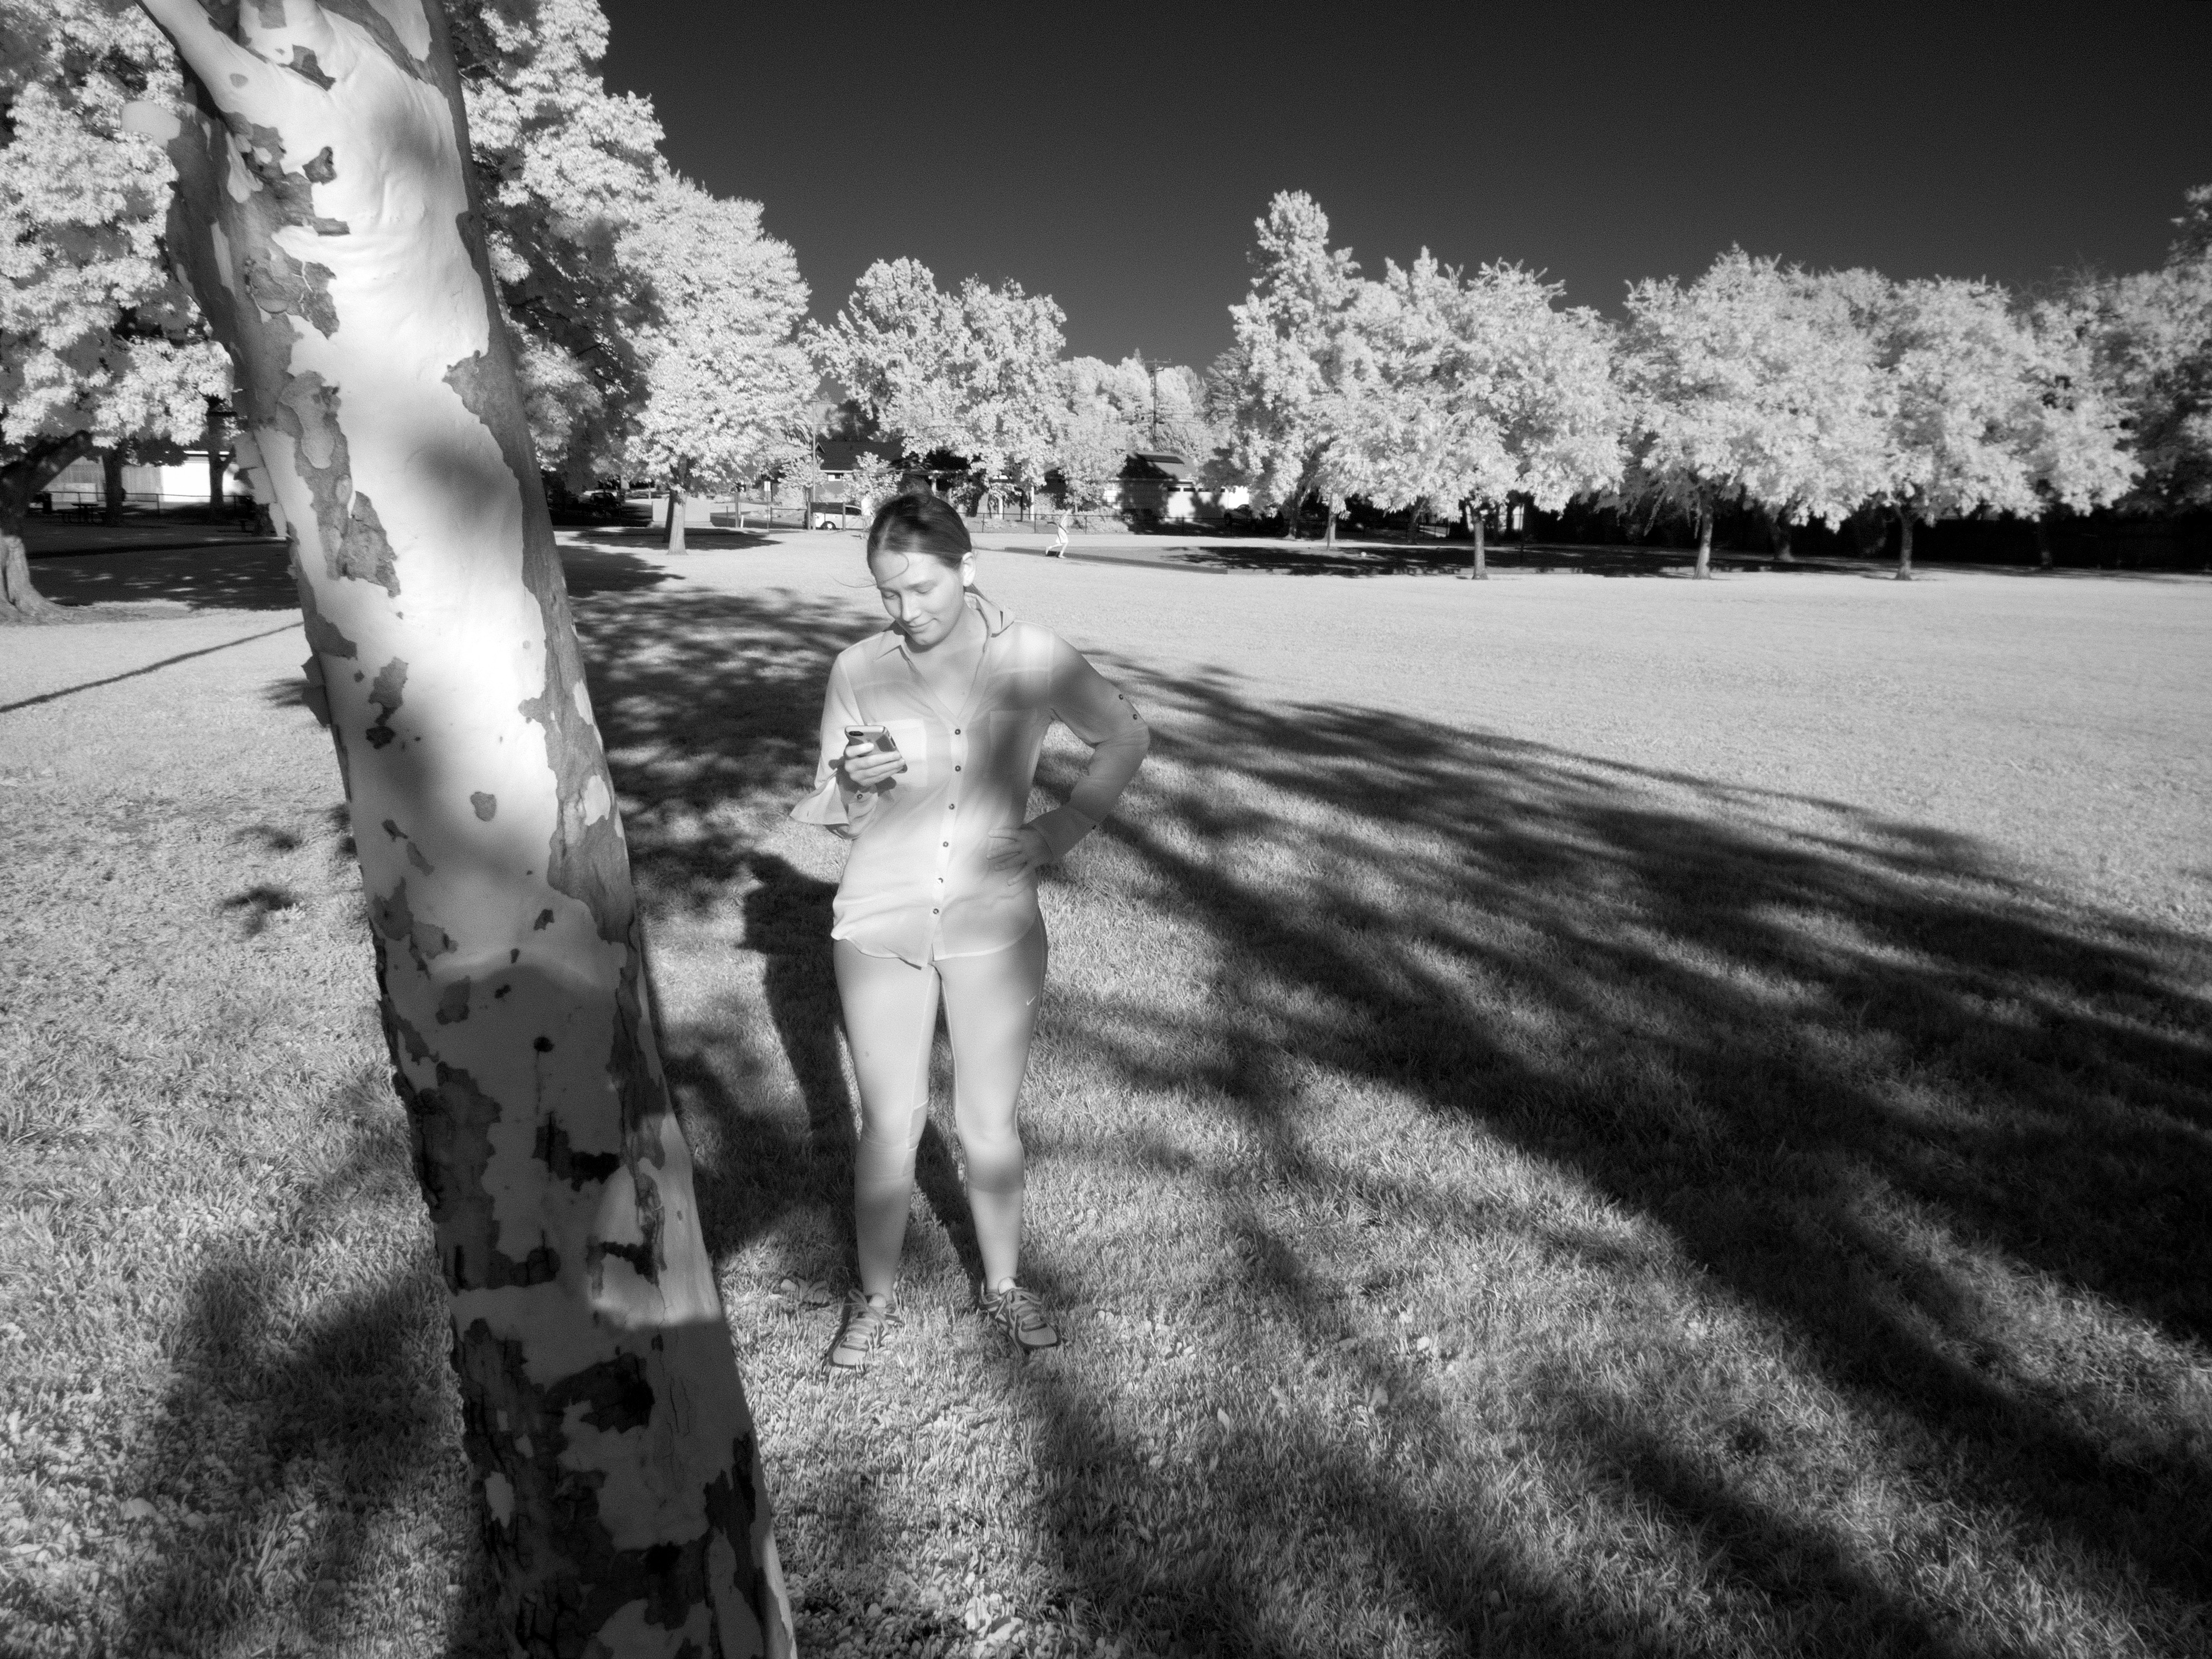
winter, black and white, white, photography, flower, black, monochrome, season, 2016, photograph, image, pokemongo, 366, monochrome photography